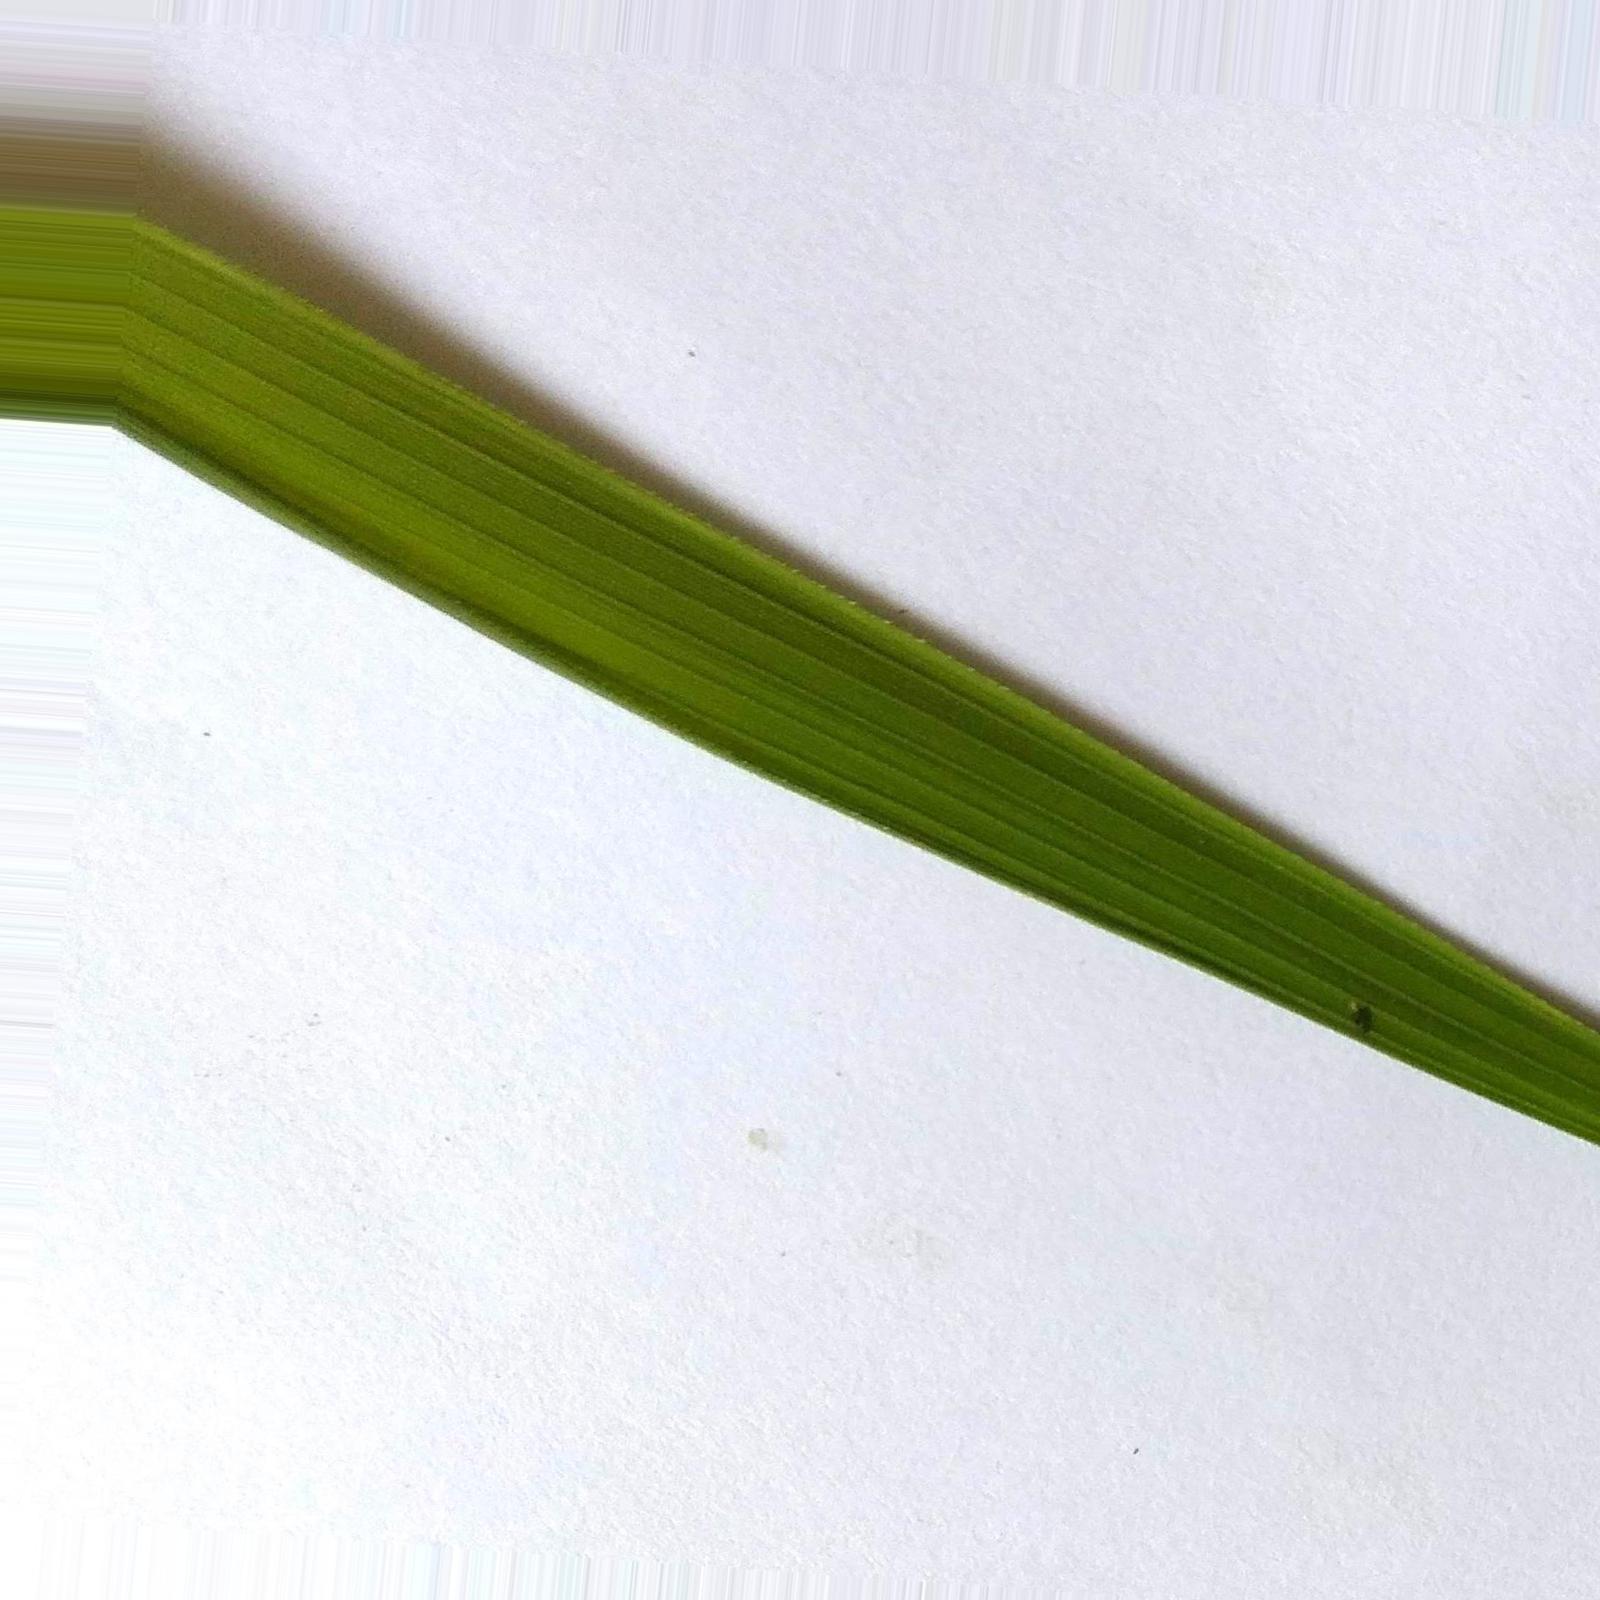
Nhãn: Healthy